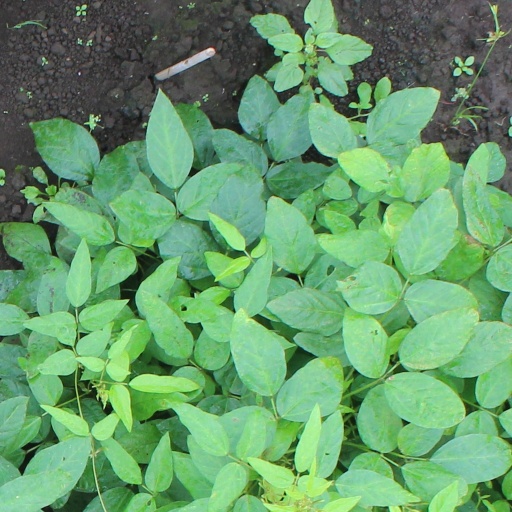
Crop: soybean